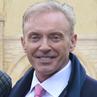
Age: 55